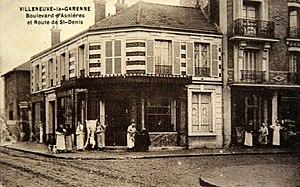
Villeneuve-La-Garenne.Boulevard d'Asnières.Route de Saint-Denis
Le boulevard Gallieni est une des voies principales de Gennevilliers et de Villeneuve-la-Garenne.